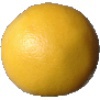
Label: Grapefruit White 1